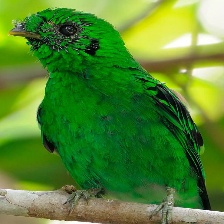
Species: GREEN BROADBILL
Scientific name: CALYPTOMENA VIRIDIS